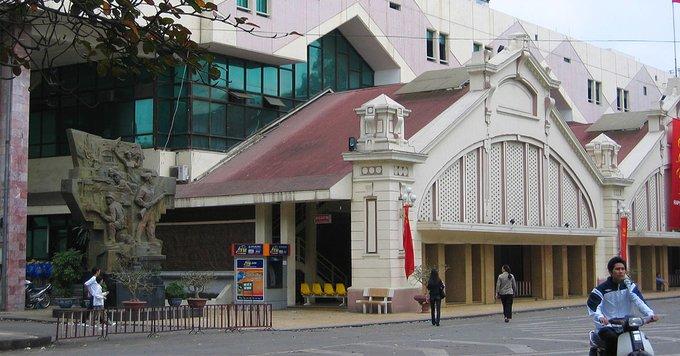
đây là khung cảnh xuất hiện ở bên ngoài của một toà nhà